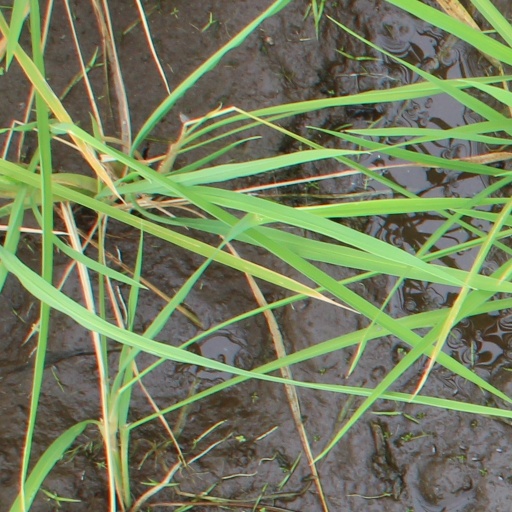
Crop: rice